The Sense of Wonder

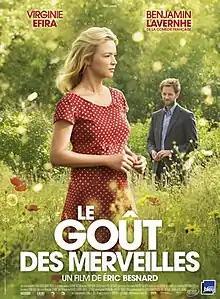
Theatrical release poster

The Sense of Wonder (original title: Le Goût des merveilles) is a 2015 French romance film written and directed by Éric Besnard. It stars Virginie Efira and Benjamin Lavernhe.